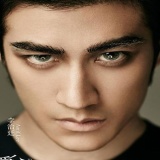
diễn viên Lý Trị Đình